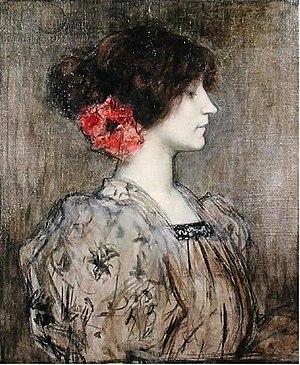
Sidonie-Gabrielle Colette, dite Colette, née le 28 janvier 1873 à Saint-Sauveur-en-Puisaye et morte le 3 août 1954 à Paris, est une femme de lettres française, également mime, comédienne, actrice et journaliste. Elle est l'une des plus célèbres romancières, aussi bien en France qu'à l'étranger, de la littérature française. Deuxième femme élue membre de l'académie Goncourt, dont elle est présidente entre 1949 et 1954, elle est nommée pour le prix Nobel de littérature 1948. Elle est la deuxième femme en France à recevoir des funérailles nationales.
La bisexualité est le fait d'éprouver de l'attirance sexuelle ou des sentiments amoureux pour plus d'un sexe ou genre. Plus largement, la bisexualité est le fait d'avoir des relations amoureuses ou sexuelles aussi bien avec des personnes du même genre qu'avec des personnes d'un autre genre.